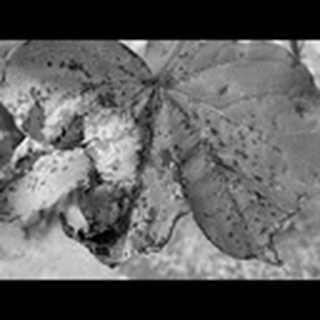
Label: cotton_bacterial_blight